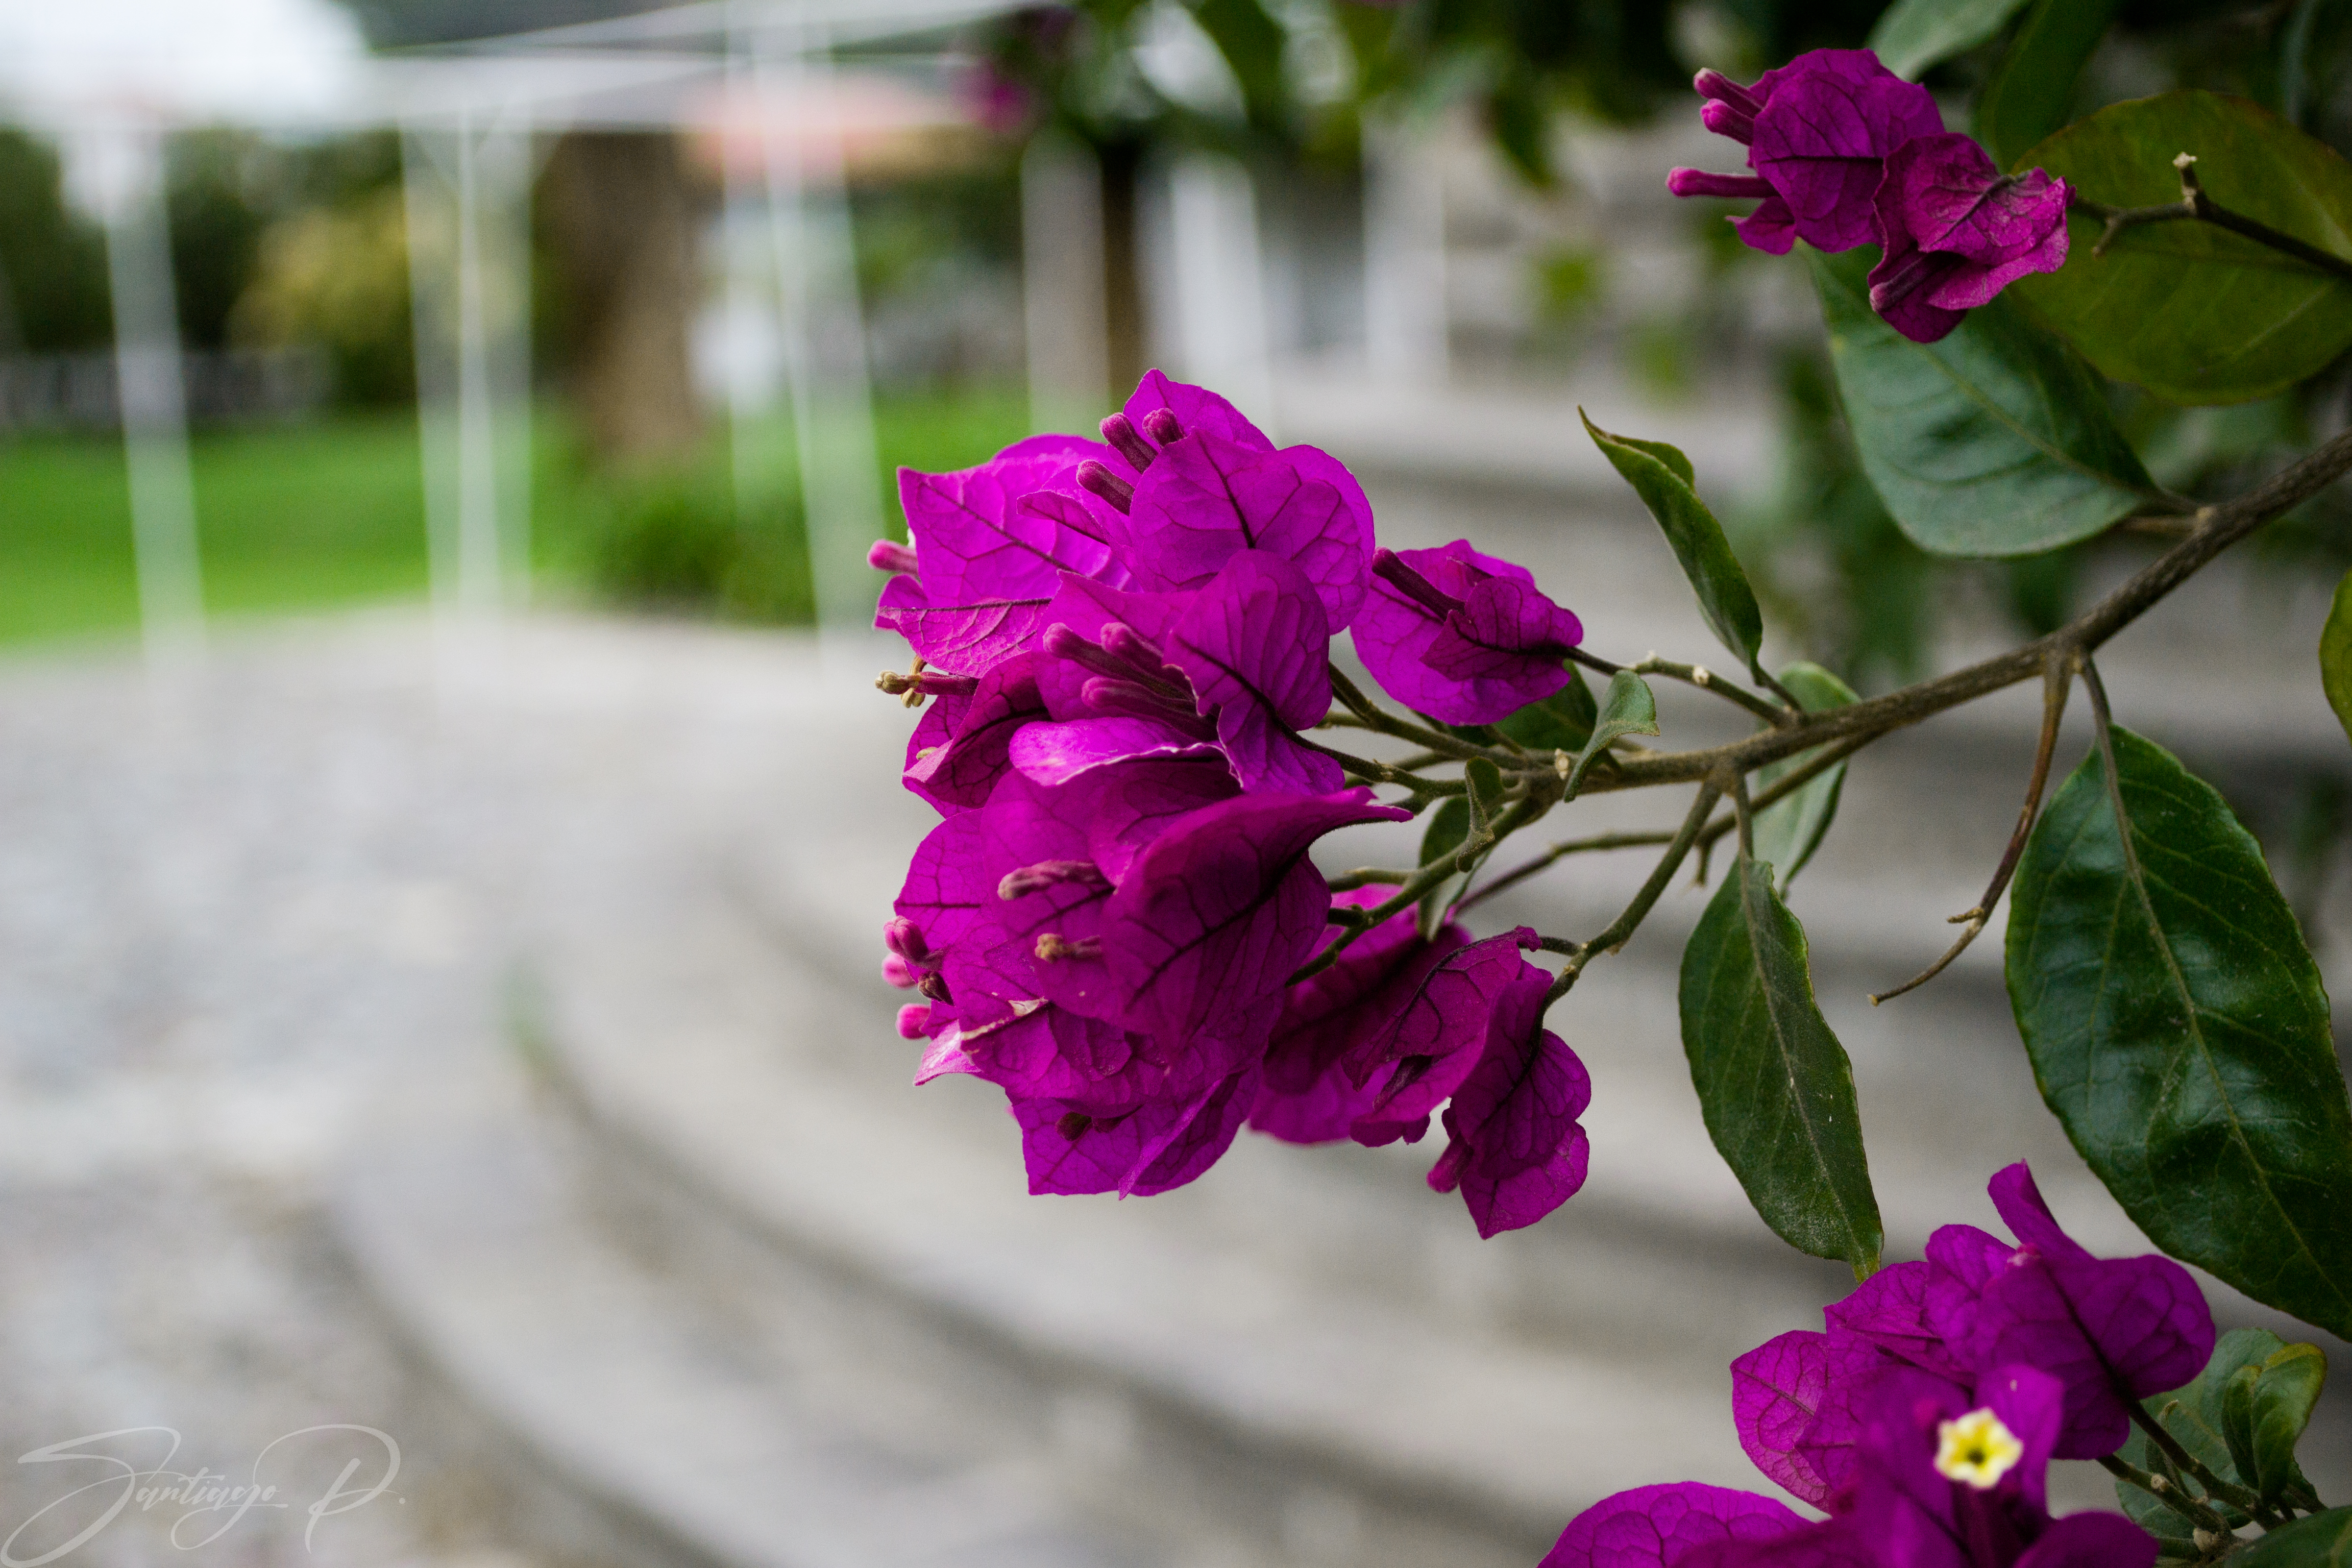
flowers, flower, flowering plant, petal, plant, pink, purple, violet, magenta, botany, spring, rose family, annual plant, rose, plant stem, four o clock family, pink family, viola, dianthus, rose order